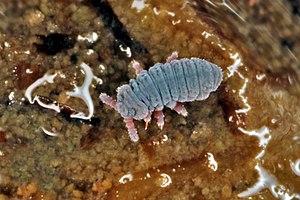
Trouvés dans une zone humide (Alt. 1630 m - Pyrénées ariégeoises)
Podura aquatica est une espèce de collemboles de la famille des Poduridae.